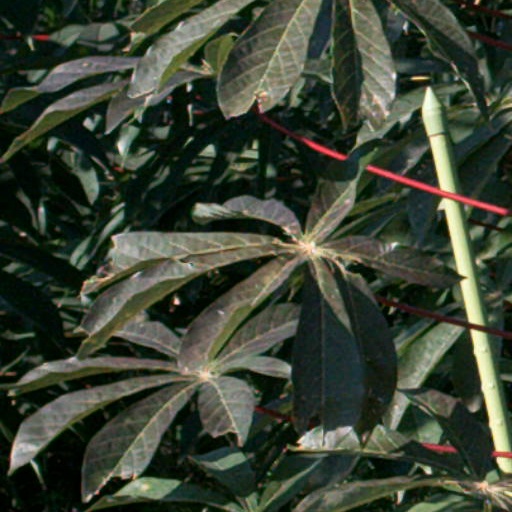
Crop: cassava